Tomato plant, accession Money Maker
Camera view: horizontal (90 deg, fisheye); turntable rotation: 270 degrees
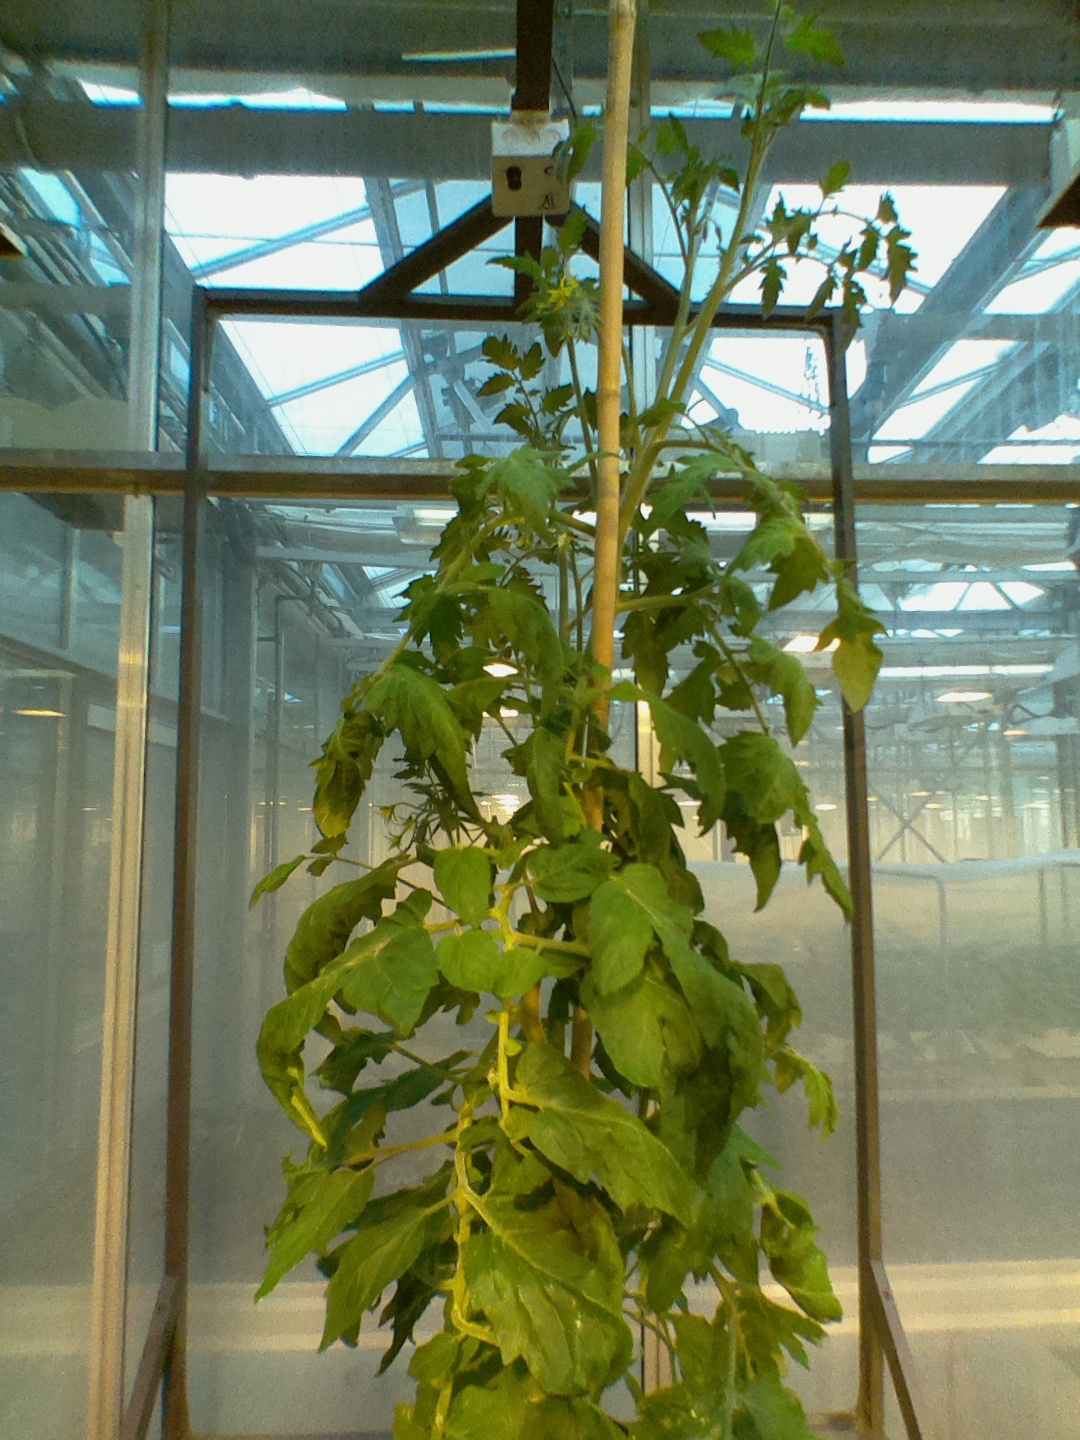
BBCH growth stage 70: Fruits at the main stem or branches visibles